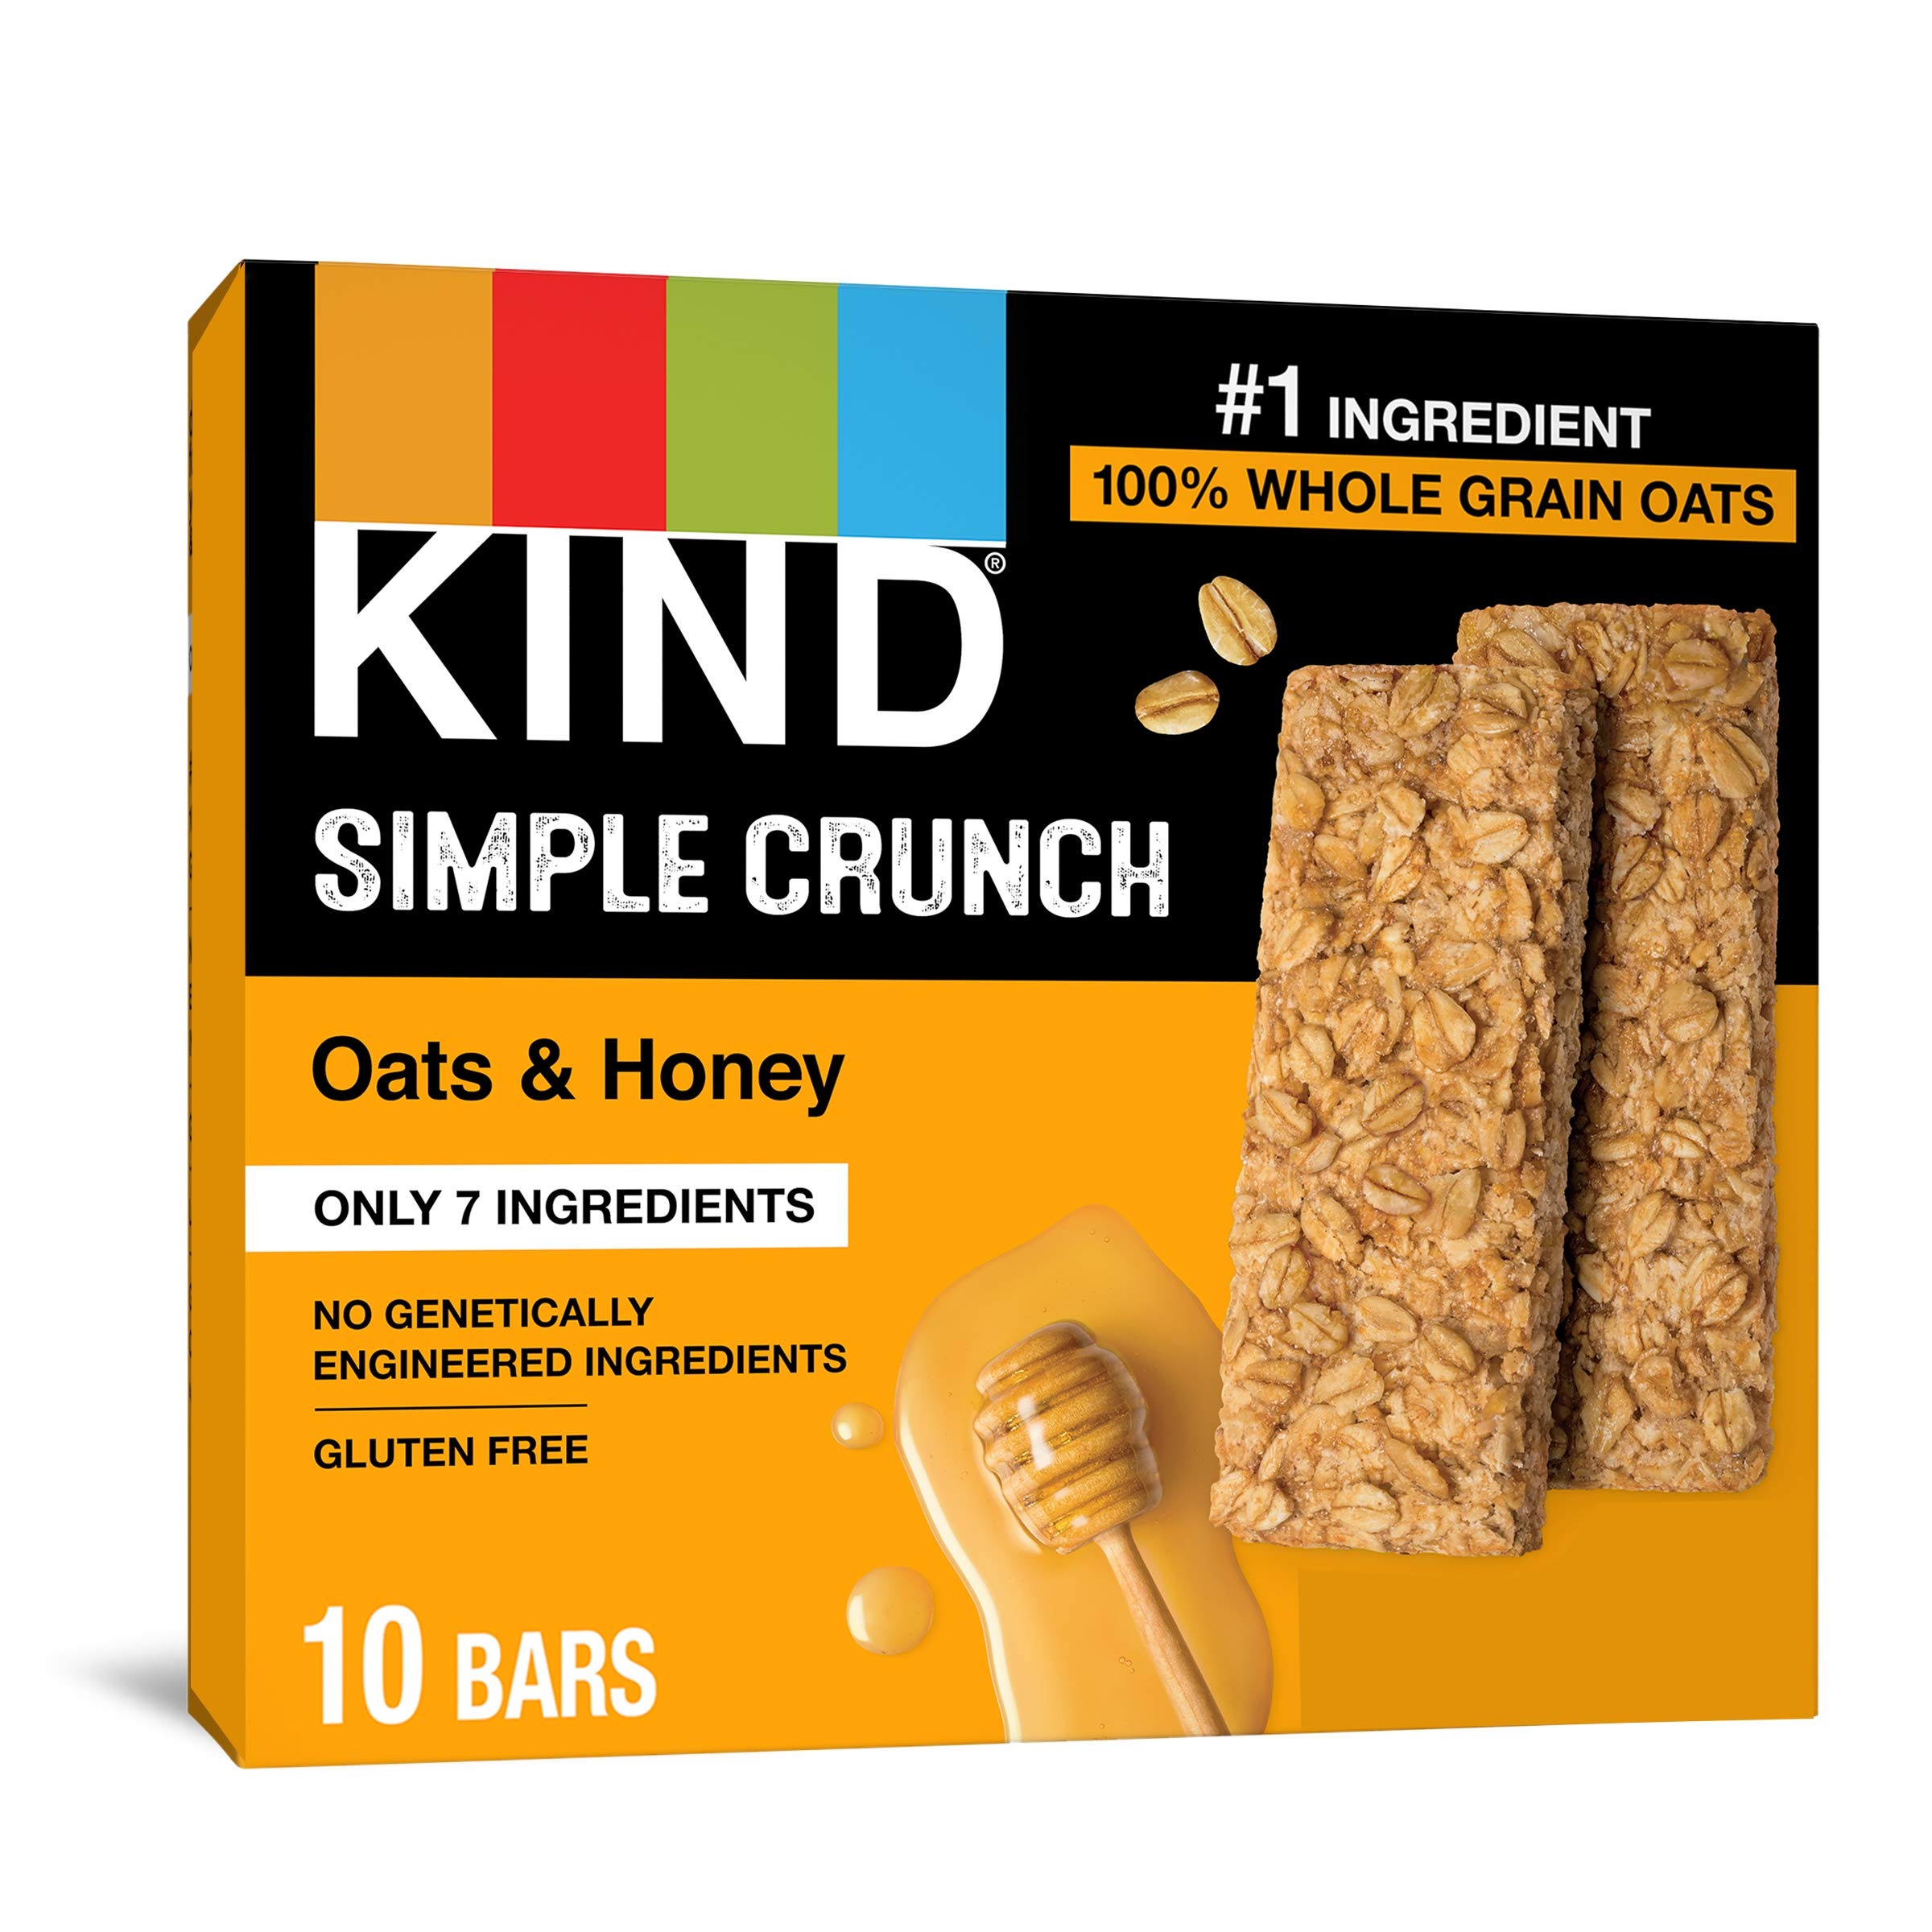
Item Name: KIND Simple Crunch Bars, Oats & Honey, 7 Ounce (Pack of 8)
Bullet Point 1: Contains 8 Boxes --> Each Box (7 Ounce) Contains 5 Twin-Bar Pouches --> Each Twin-Bar Pouch (1.4 Ounce) Contains 2 Bar --> Each Bar (0.7 Ounce). ***Total: 80 Bar (or) 40 Twin-Bar***
Bullet Point 2: Simple ingredients. Perfect crunch. Made with no genetically engineered ingredients and featuring whole grain oats as the #1 ingredient, these might be your new favorite snack
Bullet Point 3: Our gluten free oats help create the perfect chewy texture your kids will love – who knew whole grains could be this delicious?!
Bullet Point 4: Gluten free, No Genetically Modified Ingredients, 0g Trans Fat, Kosher
Bullet Point 5: Good source of fiber, low sodium, 100% whole grains
Value: 56.0
Unit: Ounce

Price: 47